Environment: real
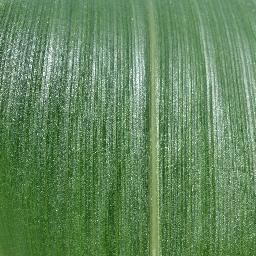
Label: healthy